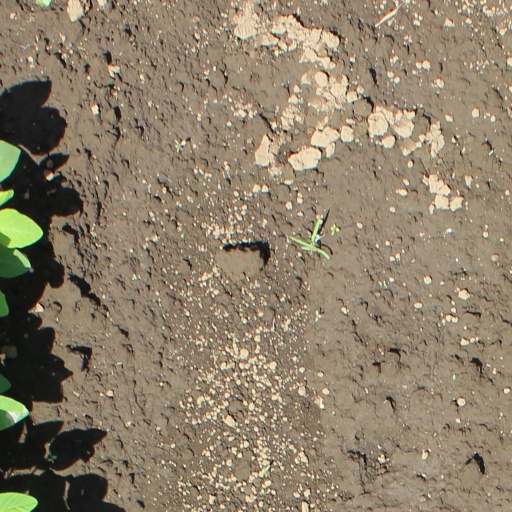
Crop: soybean